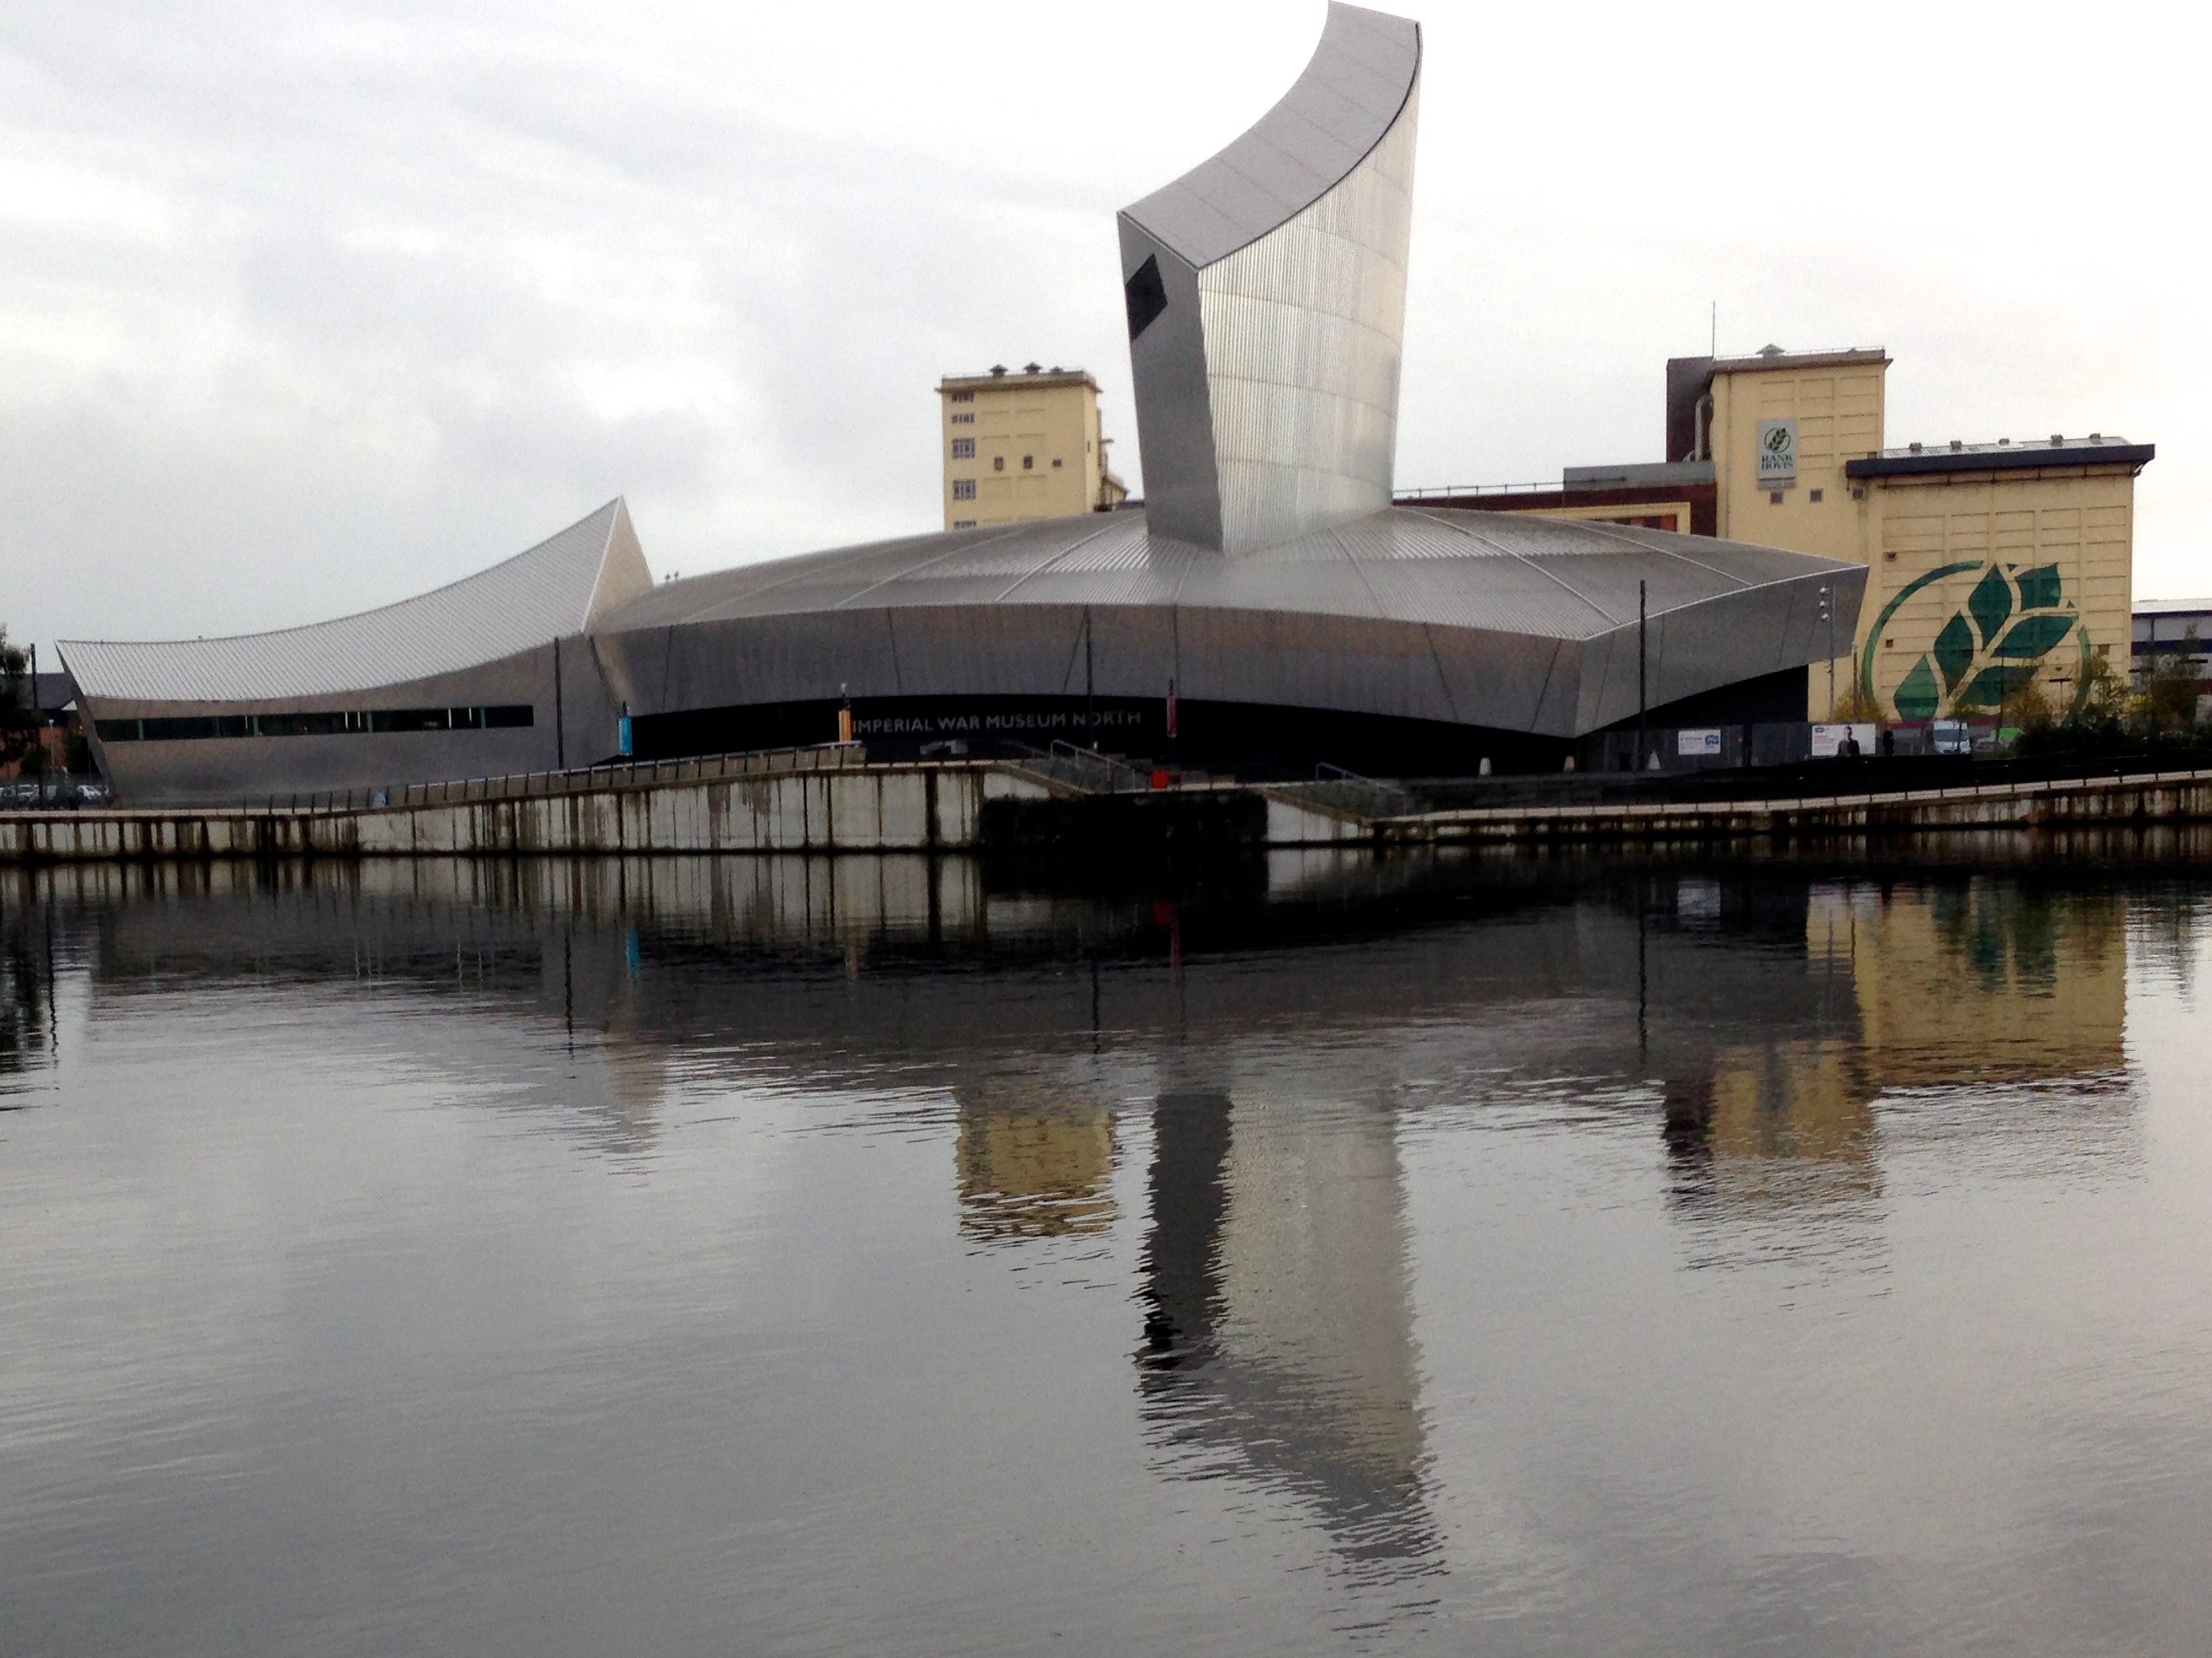
architecture, bridge, reflection, stadium, waterway